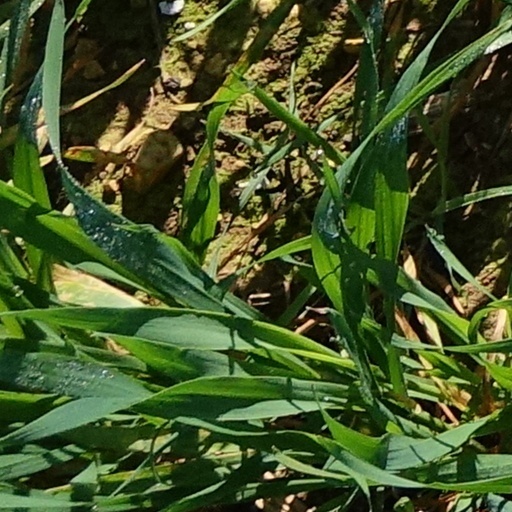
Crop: wheat